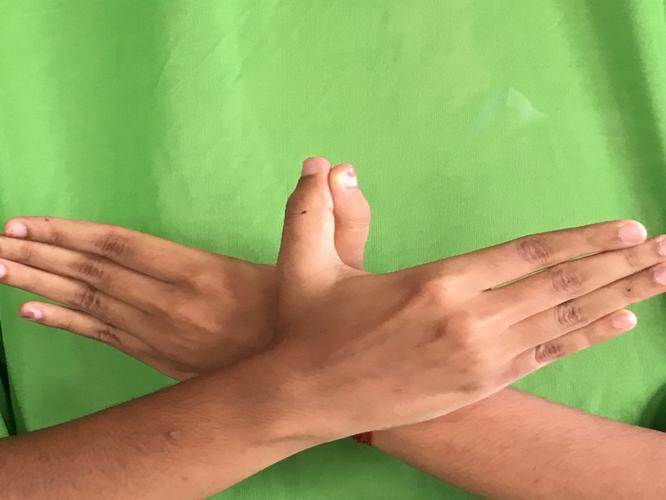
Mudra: Garuda
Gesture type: double_hand